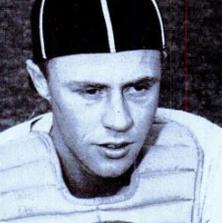
Age: 23